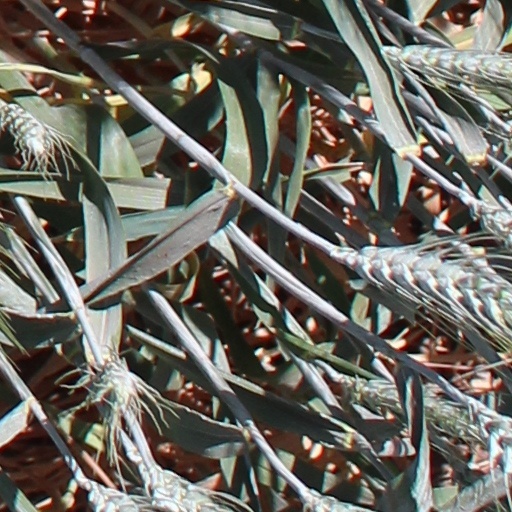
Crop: wheat